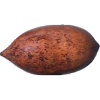
Label: Nut Pecan 1